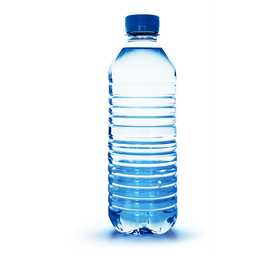
Label: bottles